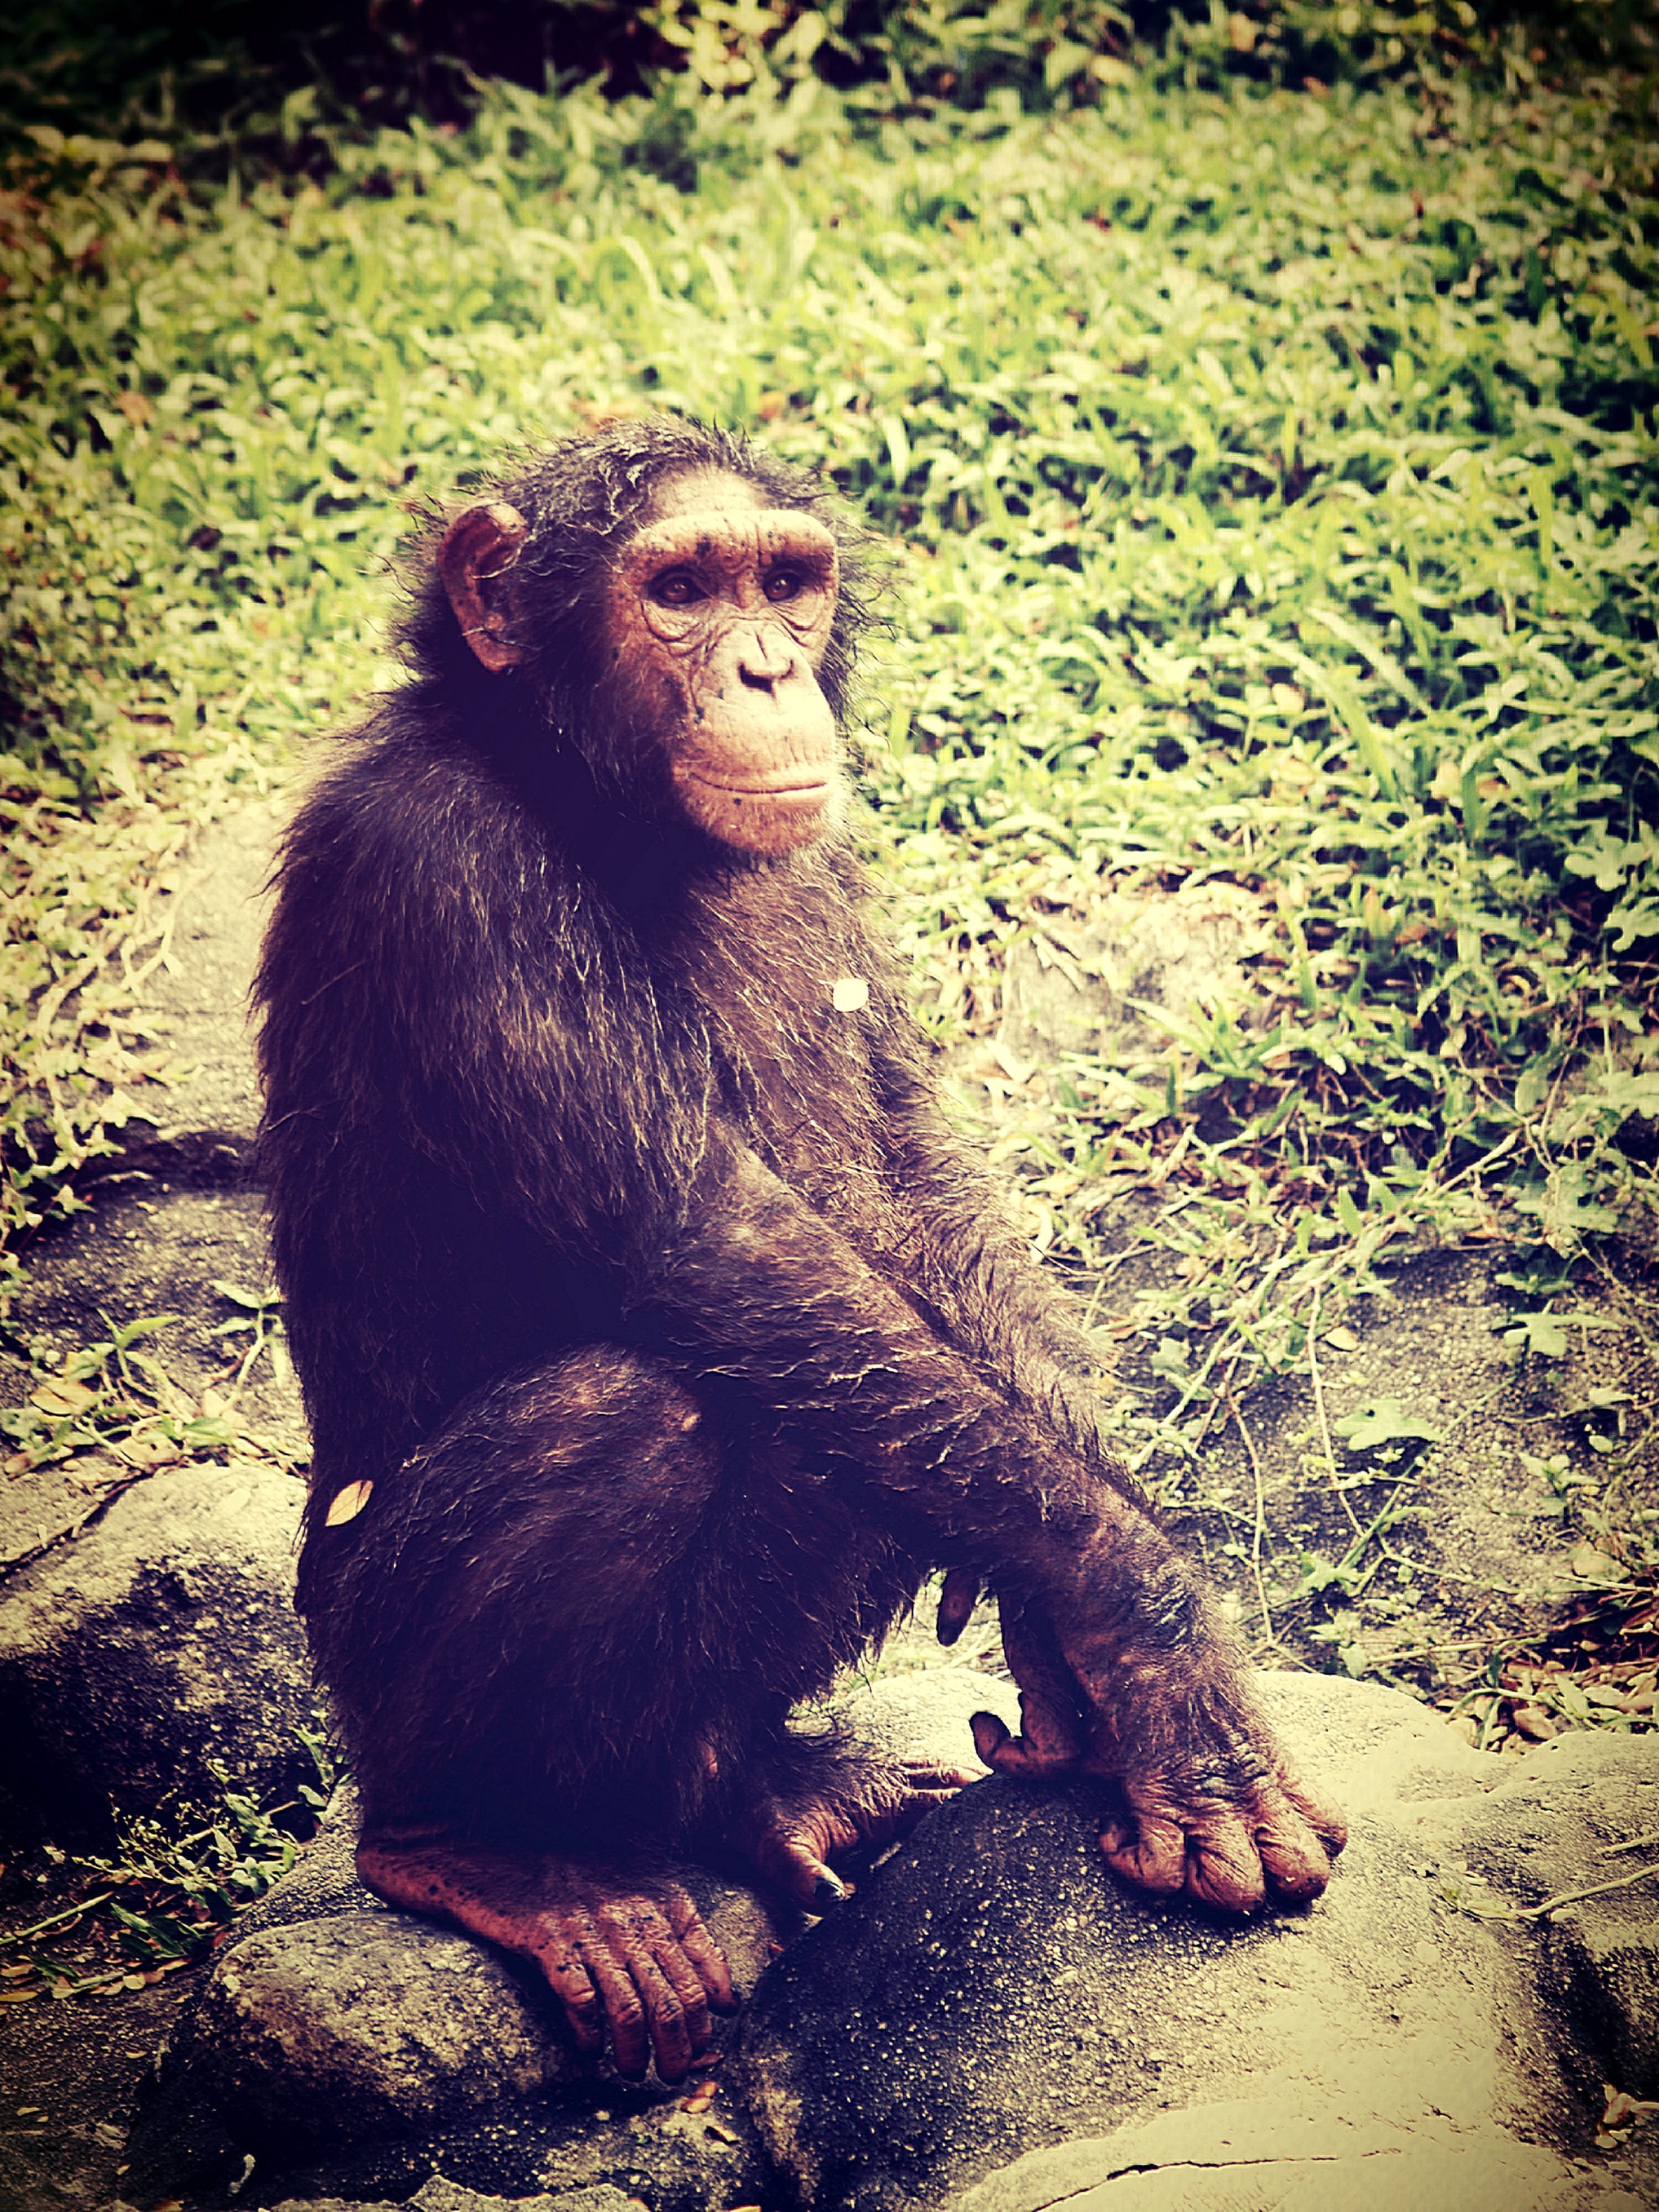
nature, wood, sweet, animal, cute, alone, wildlife, wild, zoo, green, natural, africa, think, mammal, black, lonely, monkey, fauna, primate, chimpanzee, chimp, sit, relaxing, trees, bald, eating, eyes, lazy, ape, fingers, endangered, hairy, vertebrate, funny, african, bonobo, macaque, great ape